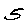
Label: 5